William Story (attorney)

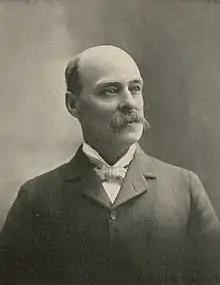

William Story (April 4, 1843 – June 20, 1921) was a United States district judge of the United States District Court for the Western District of Arkansas and later the seventh lieutenant governor of Colorado, serving from 1891 to 1893 under Governor of Colorado John Long Routt.